Cecil Abercrombie

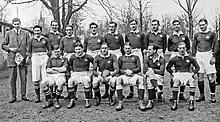
Scotland XV v France, 1 January 1913, Parc des Princes

Having excelled at rugby union at Berkshampsted School, Abercrombie played for the United Services when based at HMNB Portsmouth. He was capped by a 'Rest of Scotland' Provinces Districts side to play against the Cities Districts side in 1907. He scored a try in the match to give Provinces a 21–9 win over the Cities. Abercrombie was selected to play for Scotland in 1910, making his Test debut against Ireland at the Balmoral Showgrounds in the 1910 Five Nations Championship. He played Test rugby for Scotland until 1913, making six appearances and scoring a single try; this try came against France in the 1911 Five Nations Championship. In the closing stages of the match, Scotland trailed by a single point. Abercrombie crossed the French try line for a second time, but seeking to get nearer the posts (thus making the resultant conversion kick easier) he ran back again over the line and was tackled without having grounded the ball, giving the French a one-point margin of victory. Playing as a forward, he was said to have "abundant energy... a splendid physique, great speed and height, and a good pair of hands", and was noted to be a hard and low tackler, in addition to being an adept place-kicker.